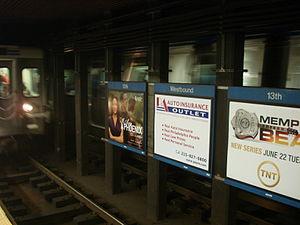
photo de 13th street
La Market-Frankford Line est la ligne bleue du métro de Philadelphie. Elle roule sur un tracé ouest-est en remontant vers le nord le long de la Delaware River.